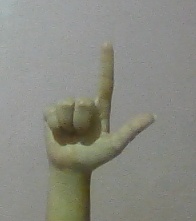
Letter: laam